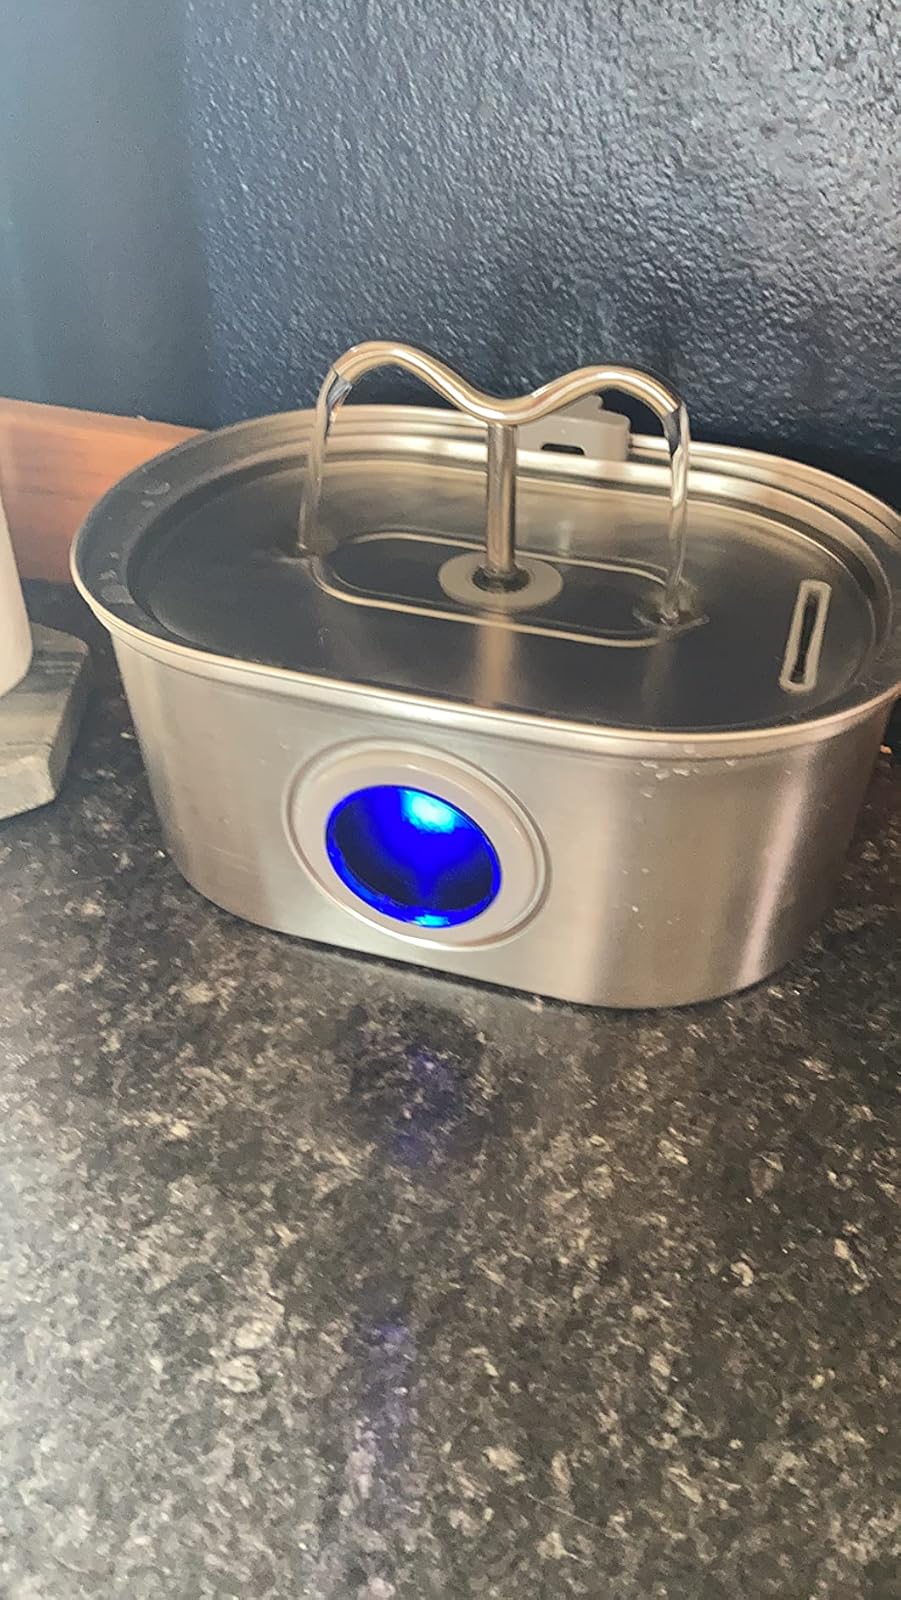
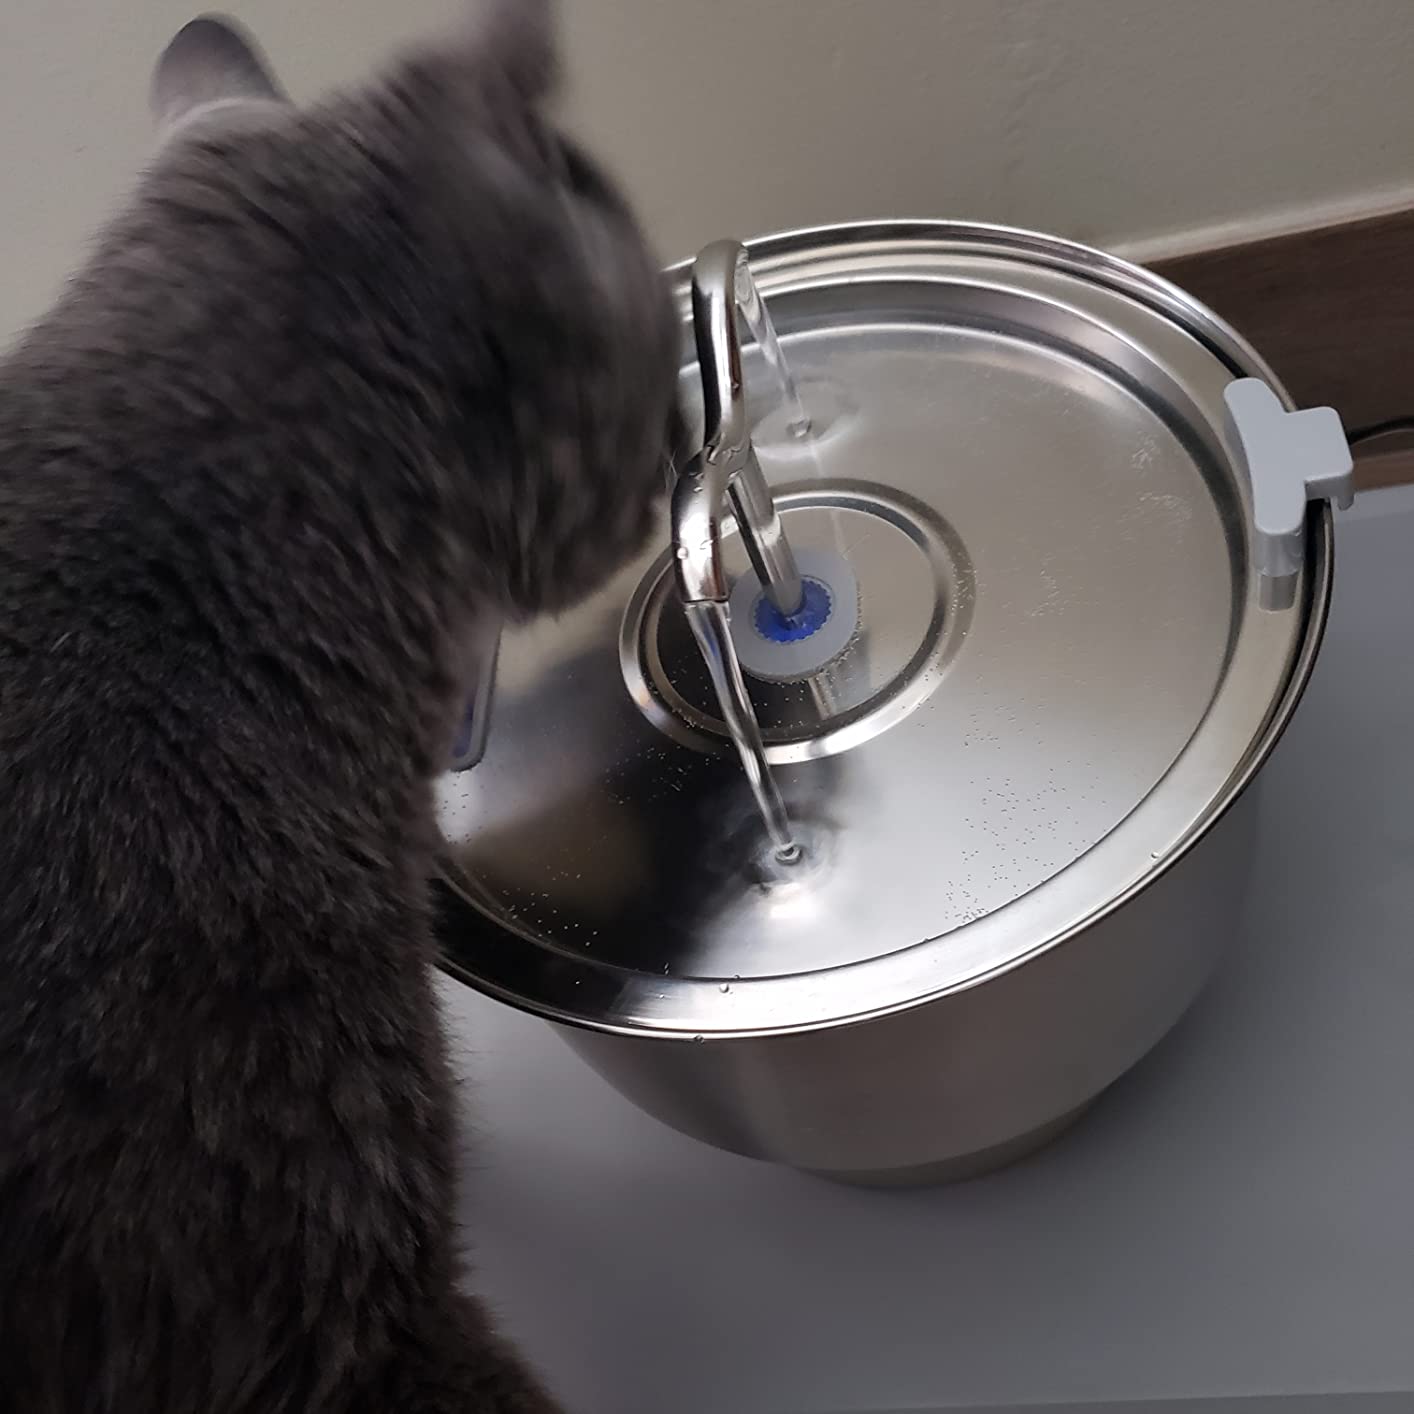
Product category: items_bowl
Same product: no